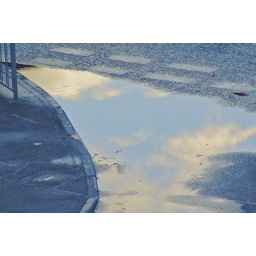
Sat at my window and watched the clouds moving in this puddle...very peaceful.